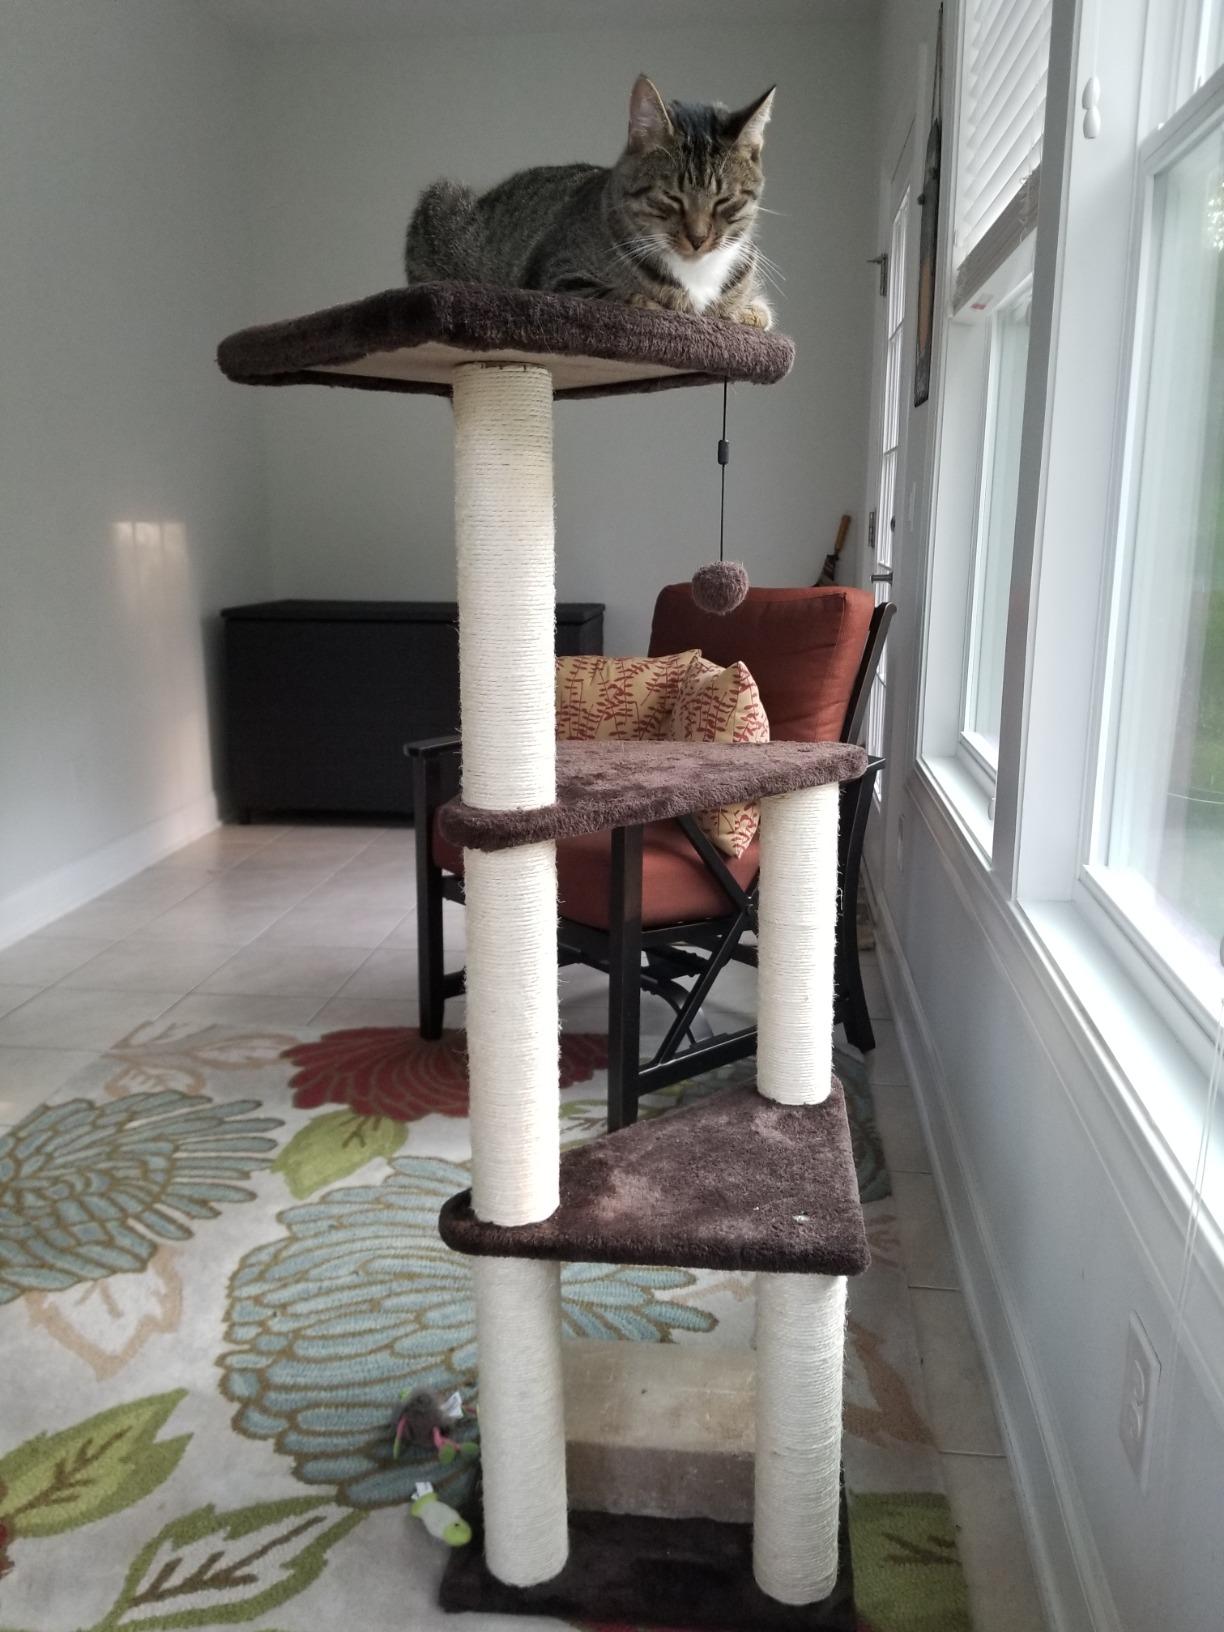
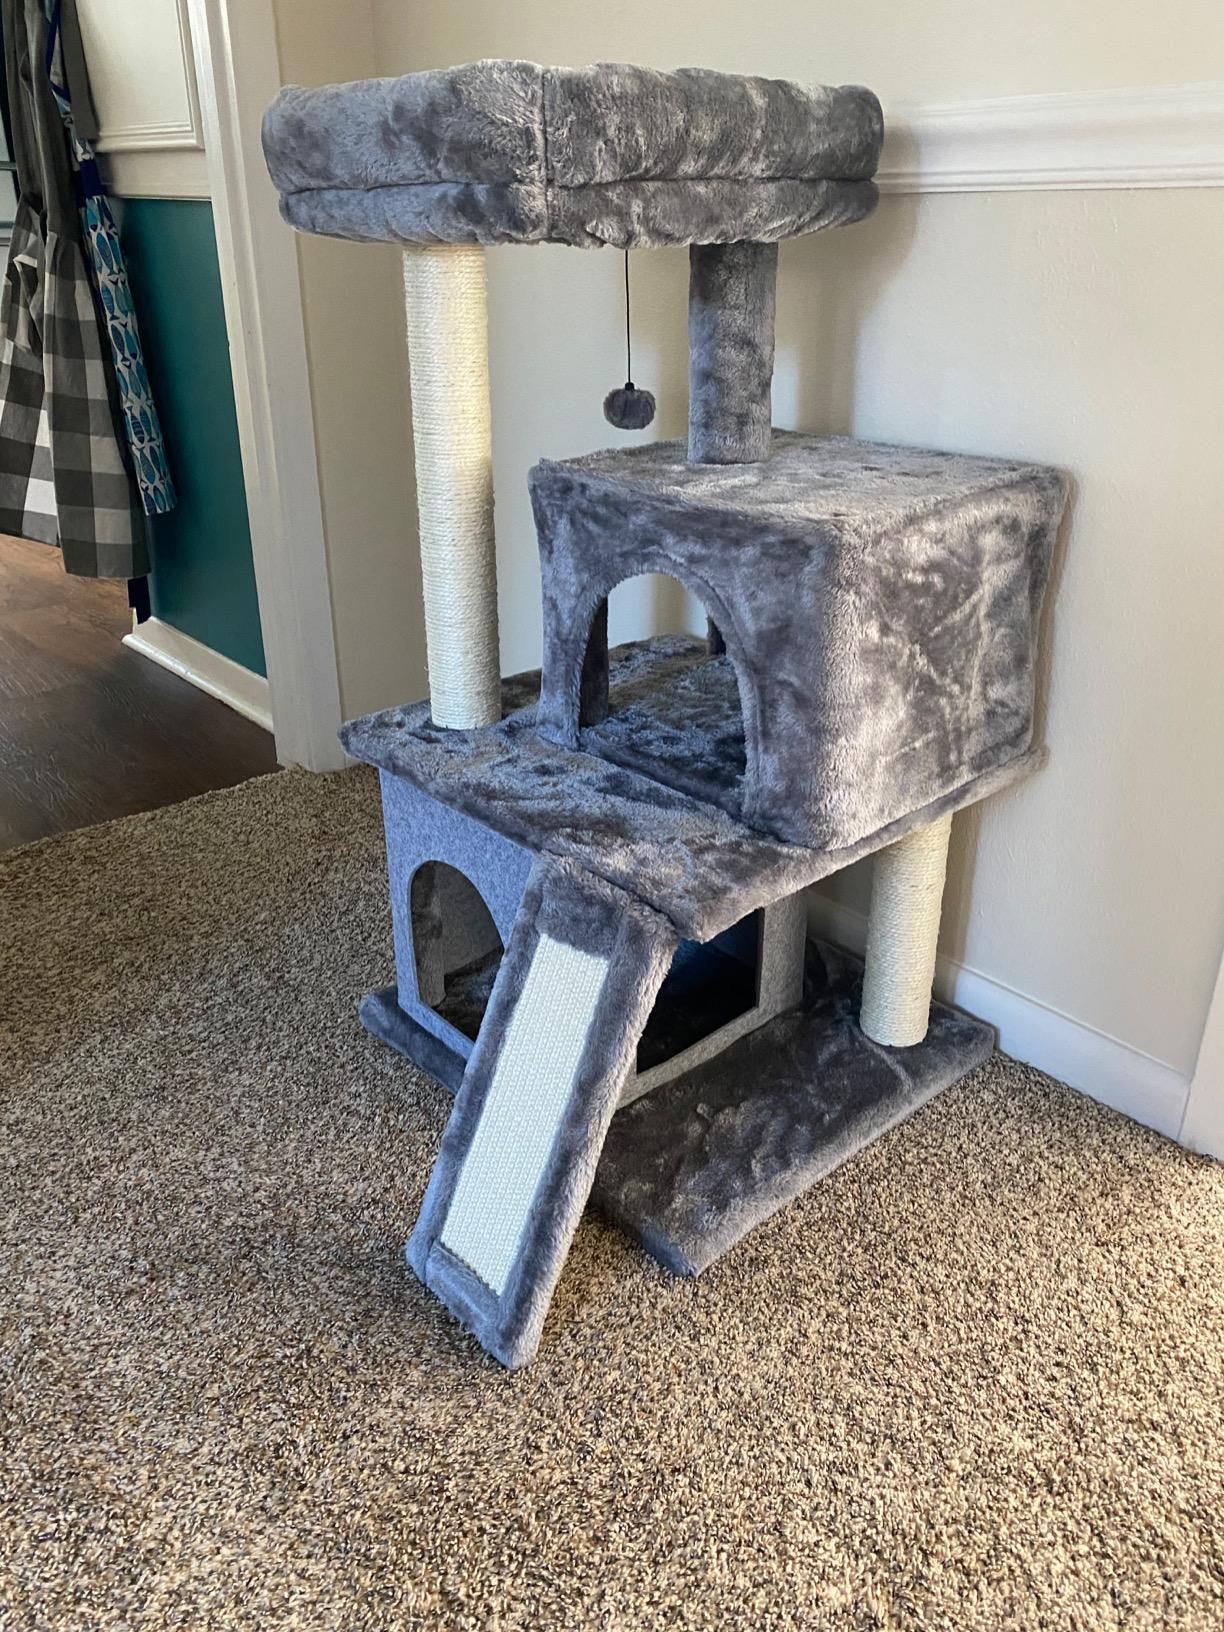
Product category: items_cat tree
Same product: no